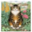
Label: cat